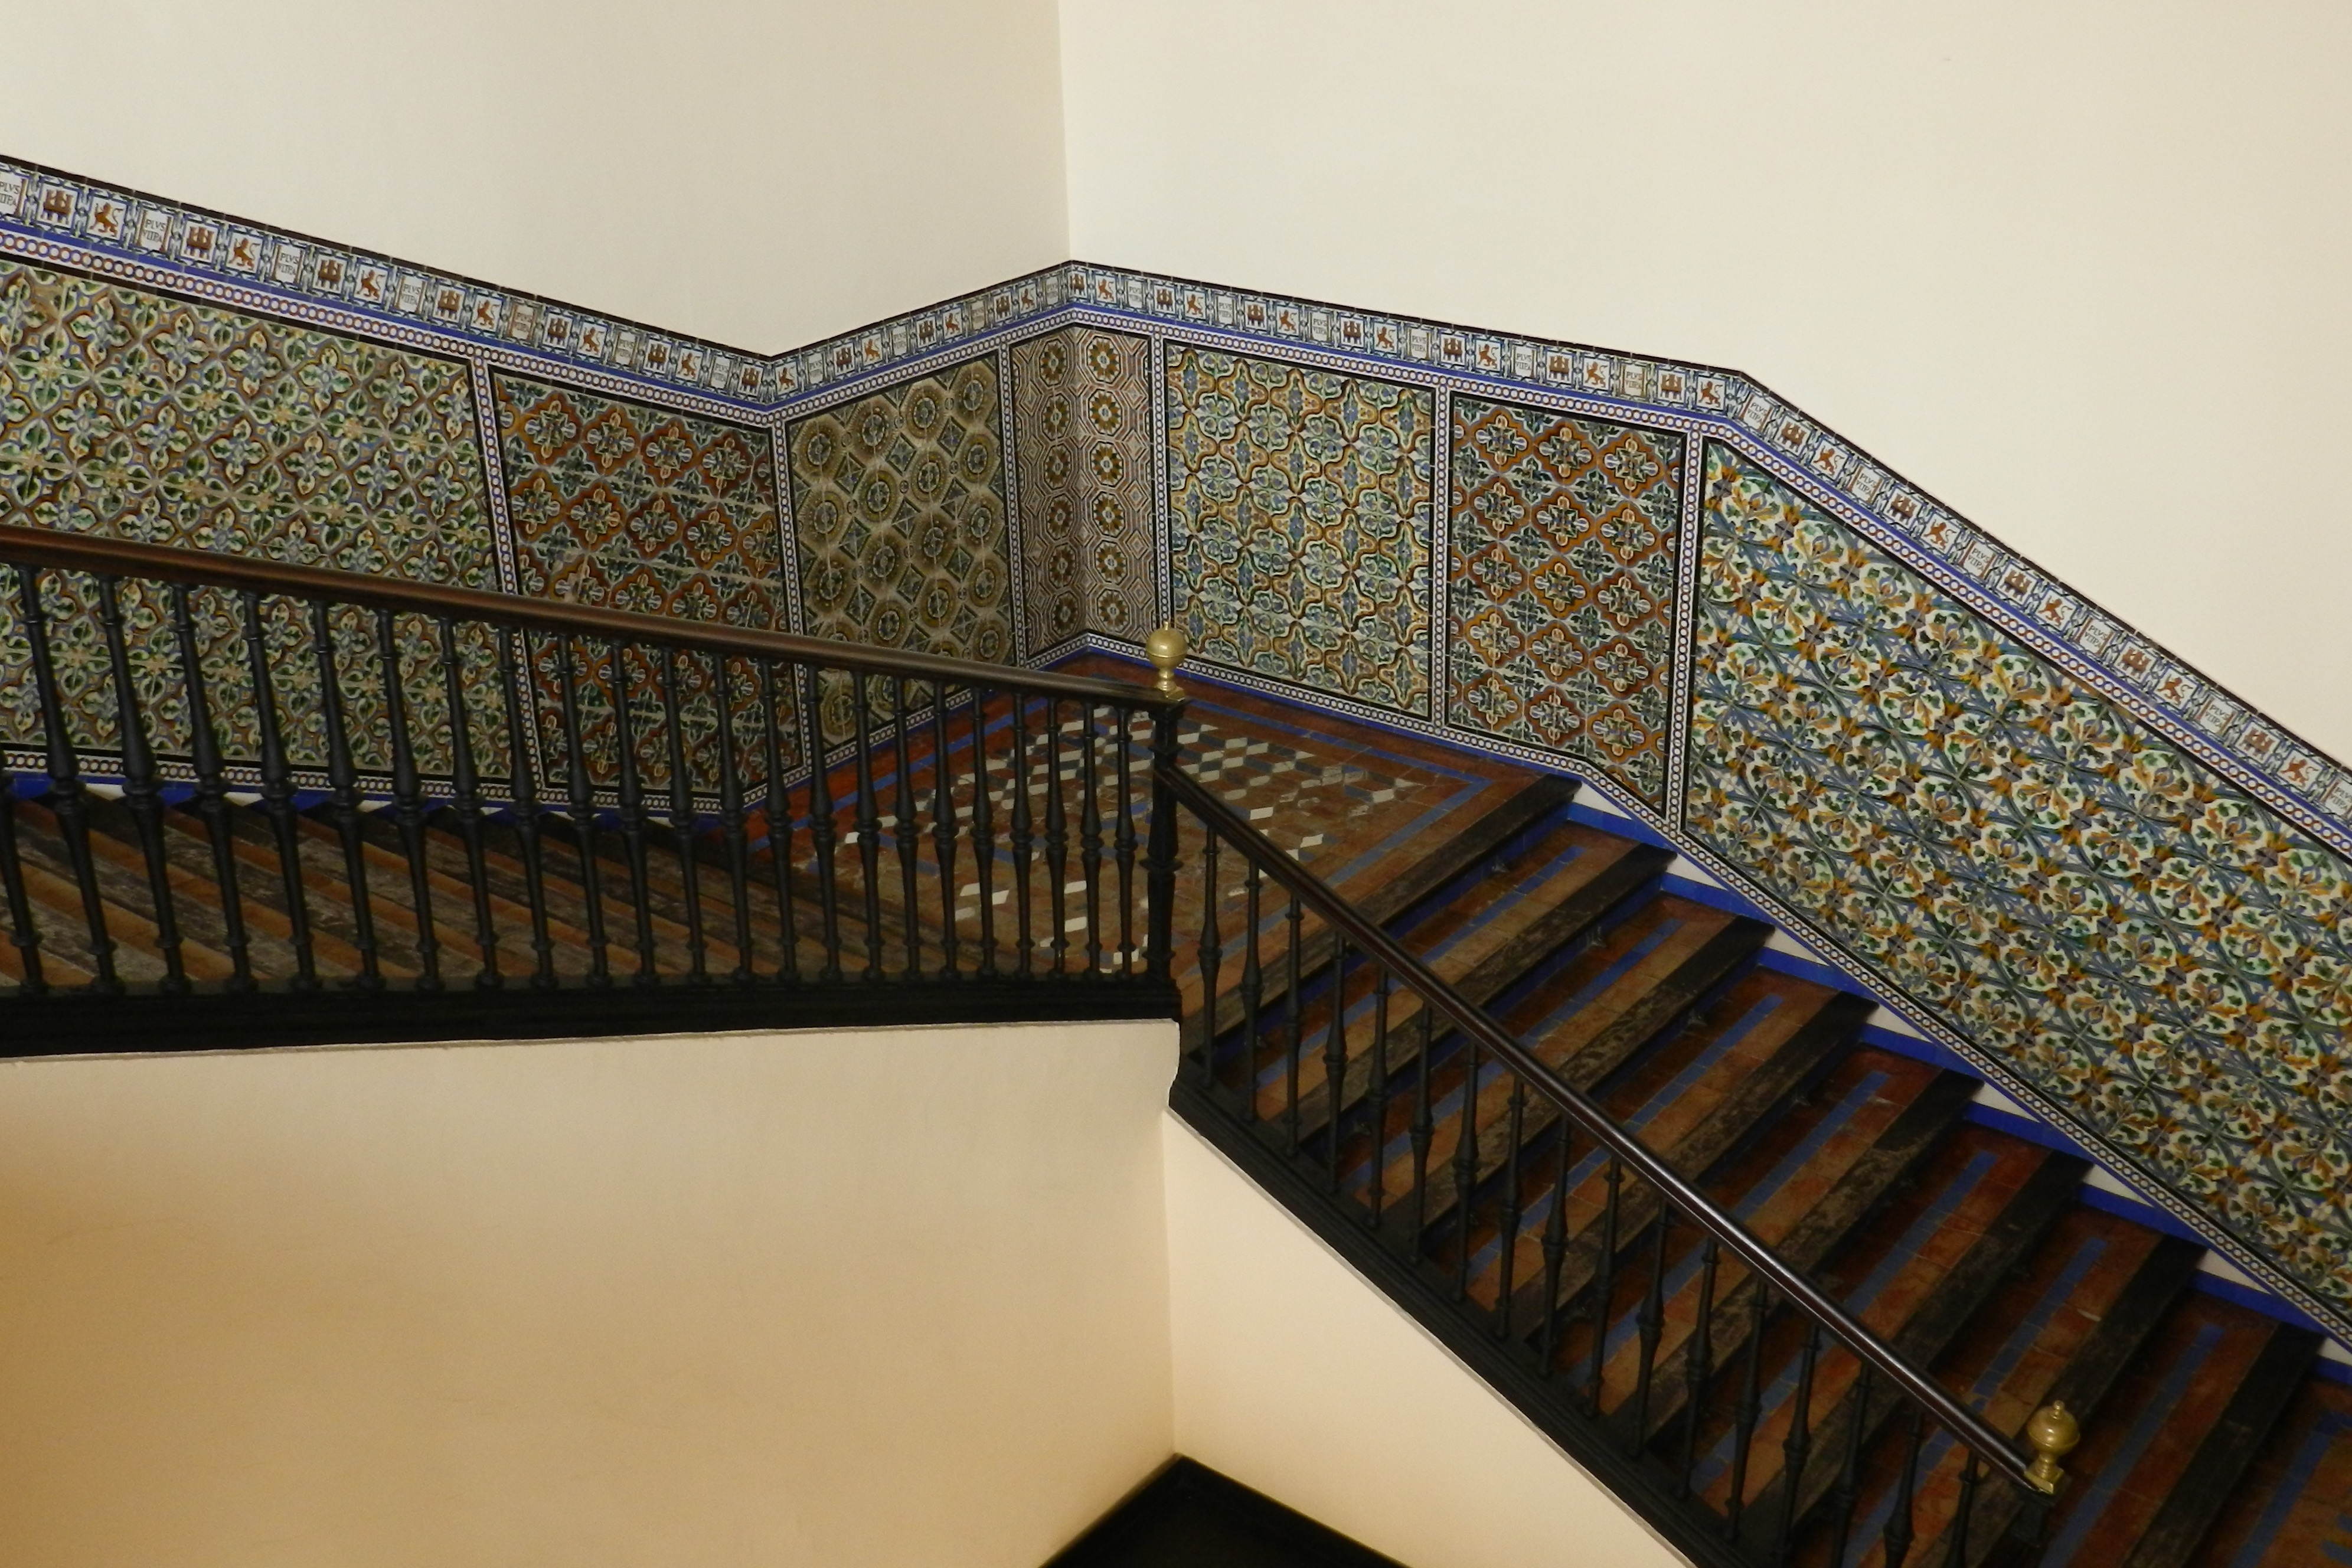
architecture, wood, floor, ceiling, interior design, handrail, design, hardwood, stairs, tiles, trap, ceramics, flooring, daylighting, baluster